Plato's theory of soul

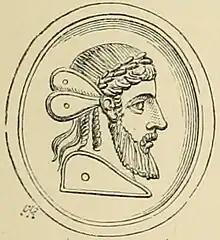
Likeness of Plato after an engraved gem. The Psyche-wings fastened to his temples allude to his doctrine of the immortality of the soul.

Plato's theory of the soul, which was inspired variously by the teachings of Socrates, considered the psyche to be the essence of a person, being that which decides how people behave. Plato considered this essence to be an incorporeal, eternal occupant of a person's being. Plato said that even after death, the soul exists and is able to think. He believed that as bodies die, the soul is continually reborn (metempsychosis) in subsequent bodies. Plato divided the soul into three parts: the "logistikon" (reason), the "thymoeides" (spirit, which houses anger, as well as other spirited emotions), and the "epithymetikon" (appetite or desire, which houses the desire for physical pleasures).